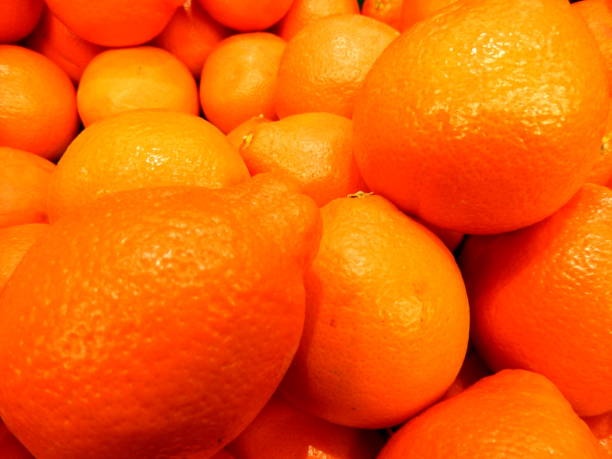
Label: mandarine